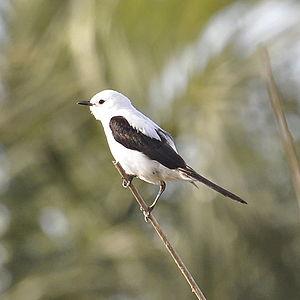
Le Pépoaza dominicain est une espèce de passereau de la famille des Tyrannidae. C'est la seule espèce du genre Heteroxolmis, séparé du genre Xolmis après les travaux de Wesley Edwin Lanyon publiés en 1986.
La province de Corrientes est une province du nord-est de l'Argentine, dont la capitale est la ville de Corrientes. Au nord comme à l'ouest elle est délimitée par le Río Paraná, qui la sépare du Paraguay et des provinces du Chaco et de Santa Fe ; sa frontière orientale est constituée par le río Uruguay, qui la sépare de la République d'Uruguay et du Brésil ; les rivières Guayquiraró et Mocoretá délimitent sa frontière sud avec la province d'Entre Ríos. Au nord-est se trouve sa seule frontière artificielle, qui la sépare de la province de Misiones.
La province d'Entre Ríos est une province de l'Argentine située au nord de la province de Buenos Aires, au sud de la province de Corrientes, à l'est de la province de Santa Fe et à l'ouest de l'Uruguay.